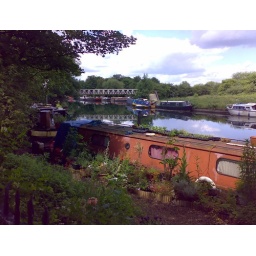
Canal boats by the new river cafe in Springfield Park